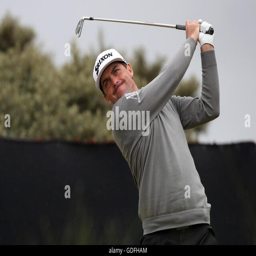
tees off on the first hole during day